Wisdom's Daughter

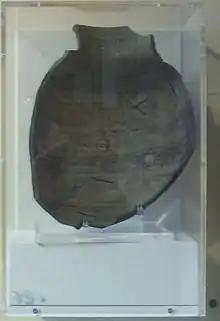
Sir H. Rider Haggard's recreation of the Sherd of Amenartas, now in the collection of the Norwich Castle Museum, in which the Egyptian Princess urges Leo's descendants to revenge themselves on "She".

Ayesha is inspired that Isis wants to rebuild her cult and usher in a new Golden Age, in the world, through herself. She is led to the hidden kingdom of Kor, in Africa, to begin.